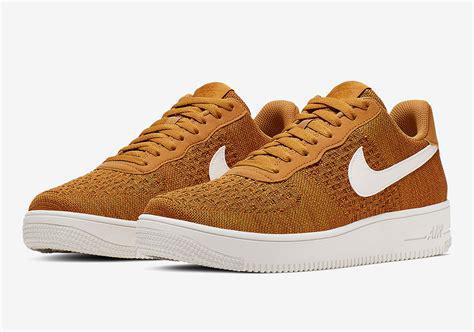
Brand: Nike
Model: Air Force 1 07 LV8